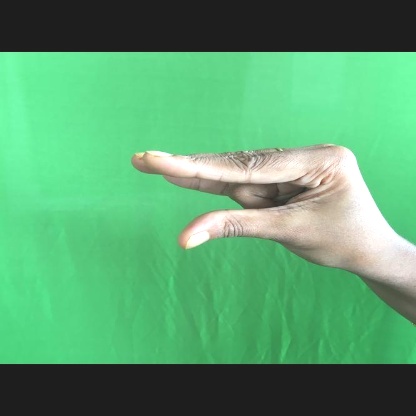
Mudra: Kangulam